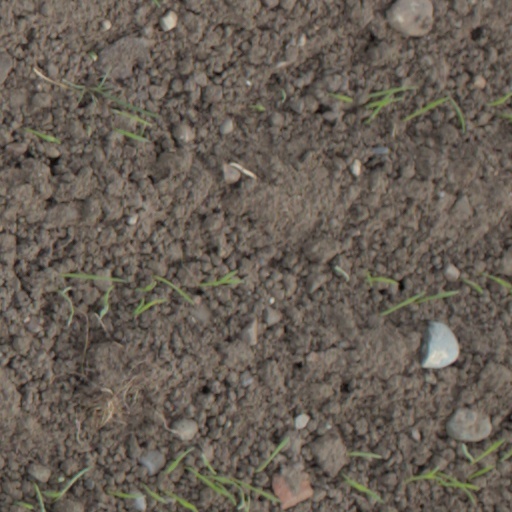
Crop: wheat